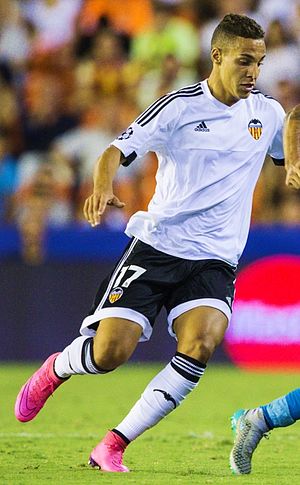
Rodrigo Moreno Machado
Rodrigo Moreno Machado eller bare kendt som Rodrigo er en spansk professionel fodboldspiller som spiller for den engelske Premier League klub Leeds United og Spaniens fodboldlandshold.